James O'Halloran (politician)

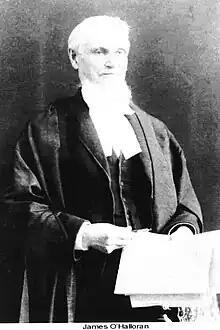
James O'Halloran

James O'Halloran, (c.1820 – June 1, 1913) was a Quebec lawyer and political figure. He was born about 1820 (some sources say 1821) near Fermoy, County Cork, Ireland and came to Canada with his family in 1828. He studied at the University of Vermont and served in the U.S. Army during the war with Mexico. He returned to Lower Canada in 1849, was admitted to the bar in 1852 and set up practice in Cowansville. He was elected to the Legislative Assembly of the Province of Canada for Missisquoi as a member of the parti rouge; he was reelected in 1863. He opposed Confederation. O'Halloran was named Queen's Counsel on February 12, 1864.